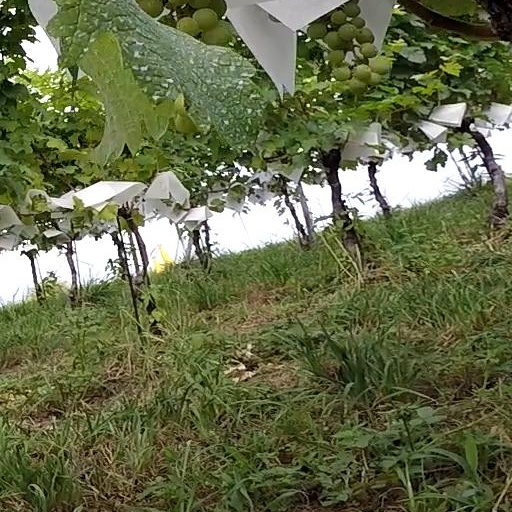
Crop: grape